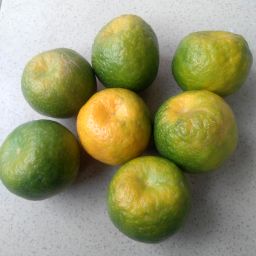
Fruit: Orange
Quality: Good